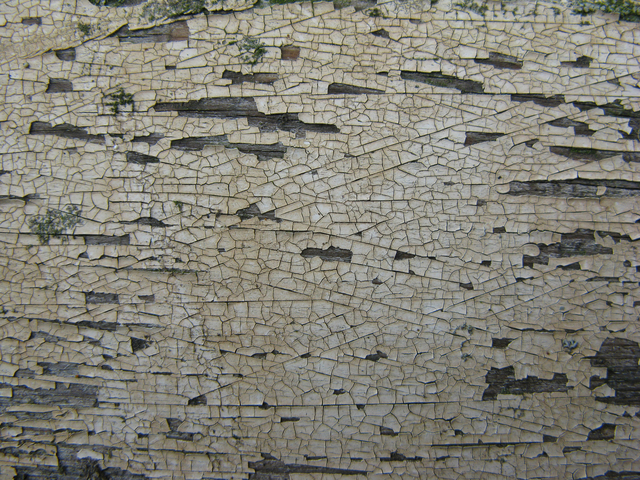
Texture: cracked